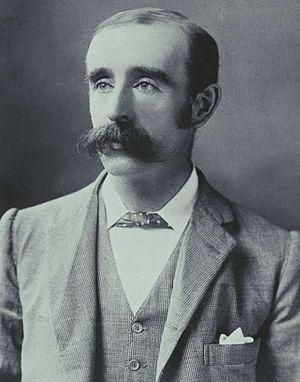
La convention fédérale australasienne est une série de trois conférences qui ont lieu de mars 1897 à mars 1898 à Adélaïde, Sydney et Melbourne.